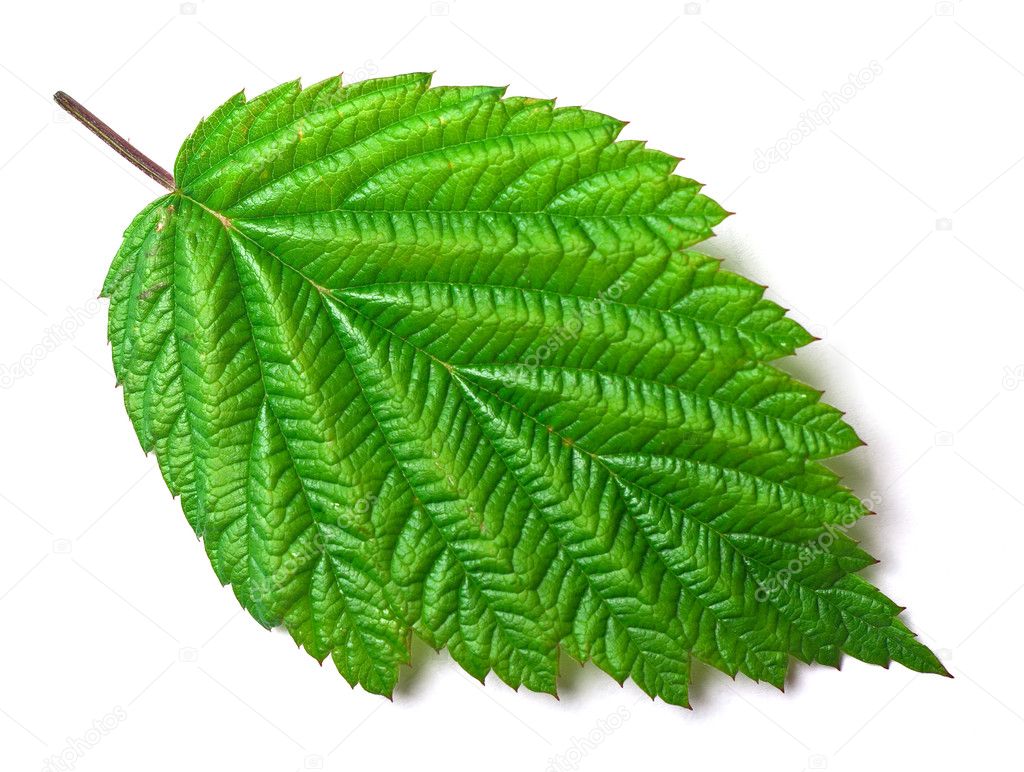
Label: Raspberry leaf
Plant: Raspberry
Condition: healthy